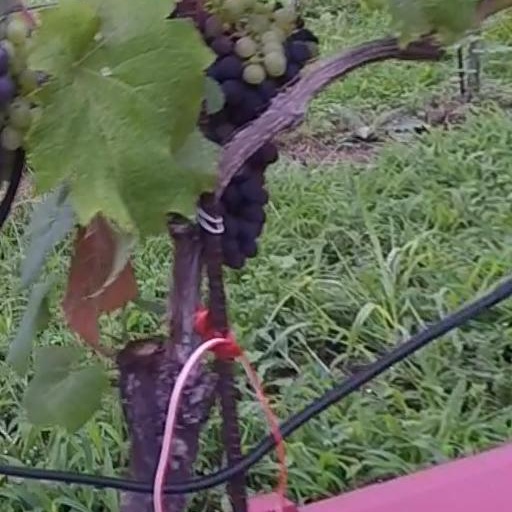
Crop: grape